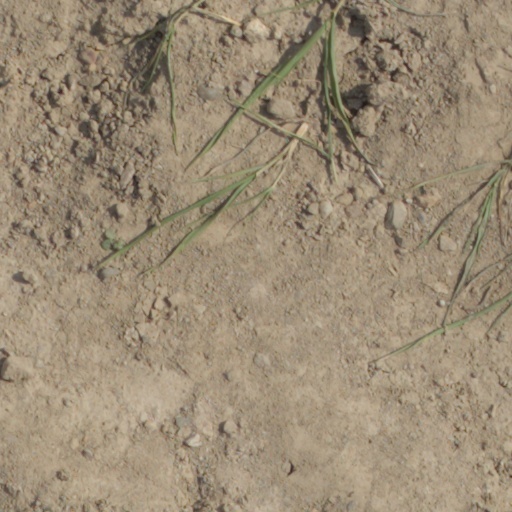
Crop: wheat